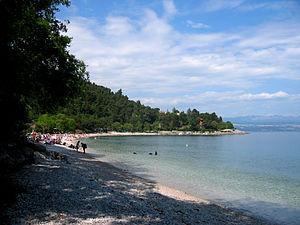
Medveja est une localité de Croatie située en Istrie et dans la municipalité de Lovran, comitat de Primorje-Gorski Kotar. En 2001, la localité comptait 170 habitants.